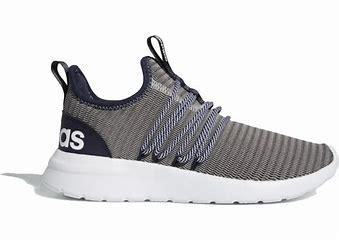
Brand: Adidas
Model: Lite Racer